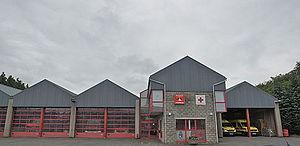
La Calamine (Neu-Moresnet), Belgique: Caserne des Pompiers
La Communauté germanophone de Belgique, ou Belgique de l'Est, depuis mars 2017, est une entité fédérée de la Belgique dont le territoire se trouve dans l'est de la Belgique. Avec une superficie de 853,64 km² et une population de 78 566 habitants au 1ᵉʳ décembre 2019, 39 176 hommes et 40 398 femmes, dont 17 % d’étrangers, soit une densité de population de 92,04 habitants au km², elle est la plus petite des trois communautés de Belgique, les deux autres étant la Communauté française et la Communauté flamande.
La zone de secours DG - Communauté germanophone est l'une des 34 zones de secours de Belgique et l'une des 6 zones de la province de Liège.
Les sapeurs-pompiers de Belgique, sont l'une des trois branches de la sécurité civile belge. Ils assurent les missions d'urgence en cas d'incendie, d'accident, de catastrophe etc., mais aussi les missions d'aide médicale urgente.